Sky position (RA, Dec in degrees): 226.886, 1.916
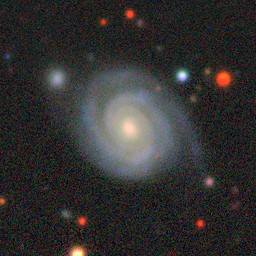
Galaxy morphology: Unbarred Tight Spiral Galaxies